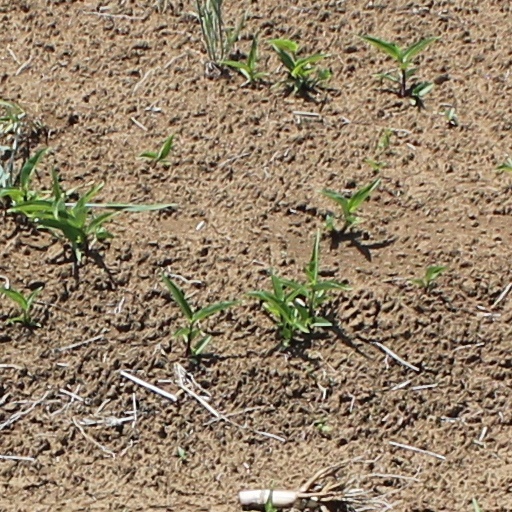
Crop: wheat